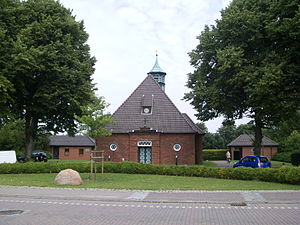
Harreslev / Billleder
Harreslev er en forstad og kommune til Flensborg, beliggende syd for den dansk-tyske grænse i Sydslesvig. Administrativt hører kommunen under Slesvig-Flensborg kreds i den nordtyske delstat Slesvig-Holsten. Den nuværende kommune hører historisk dels under Hanved og dels under Bov Sogn.